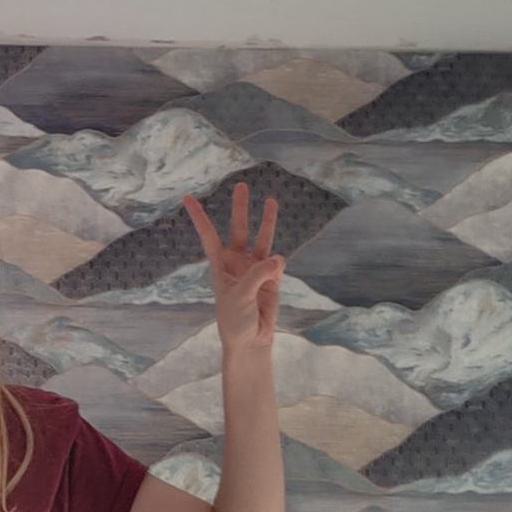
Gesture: three